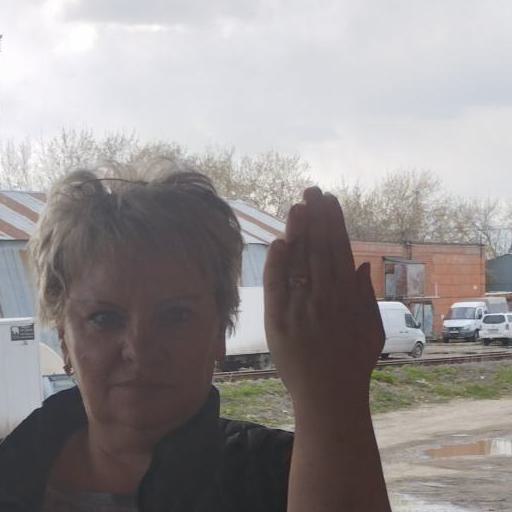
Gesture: stop_inverted